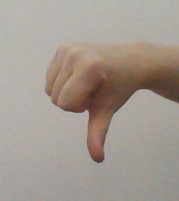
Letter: waw